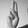
ASL letter: U